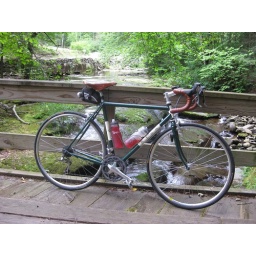
A nice wooden bridge over the Sundown Book, Catskill Mtns, New York